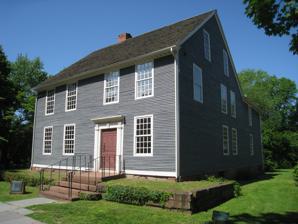
Building: Silas Deane House
Country: United States of America
Year built: 1766
Historic house in Connecticut, United States United States historic place Silas Deane House U.S. National Register of Historic Places U.S. National Historic Landmark U.S. Historic district Contributing property Silas Deane House Show map of Connecticut Show map of the United States Location 203 Main Street, Wethersfield, Connecticut Coordinates 41°41′41.89″N 72°39′13.01″W / 41.6949694°N 72.6536139°W / 41.6949694; -72.6536139 Area 1 acre (0.40 ha) Built 1764 Architectural style Georgian Part of Old Wethersfield Historic District ( ID70000719 ) NRHP reference No. 70000835 Significant dates Added to NRHP October 6, 1970 Designated NHL November 28, 1972 Designated CP December 29, 1970 The Silas Deane House is a historic house museum at 203 Main Street in Wethersfield, Connecticut . Built in 1766, this National Historic Landmark was the home of Silas Deane (1737–1789), the first foreign diplomat for the United States . Description and history The Deane house is a two-story wood-frame structure, four bays wide, with two asymmetrically placed interior chimneys, and a two-story ell extending to the rear. The main entry, in the second bay from the right, is flanked by pilasters and topped by a crowned and dentillated pediment. The interior features original woodwork, including pilasters and fully paneled fireplaces, and an elaborate stairway balustrade. The house was built in 1766 by Silas Deane . Trained as a lawyer, Deane became involved in resistance to attempts by the British Parliament to levy taxes on its colonies in the late 1760s, served in the First Continental Congress in 1774, and was elected to the Second Continental Congress in 1775. Deane was selected in March 1776 by that Congress to represent it in dealings with the Kingdom of France . Deane successfully negotiated the secret agreement by which France supported the nascent United States prior to its formal entry into the American Revolutionary War in 1778, after signing a formal treaty of alliance negotiated by a commission that included Deane.  He later became disenchanted with the rebel cause, and died in exile in Europe. In 1959, Deane's house was donated to The National Society of the Colonial Dames of America in Connecticut and in 1963–1965, it was restored. It is now open as part of the Webb-Deane-Stevens Museum and includes original furniture and portraits of Deane and his second wife. The Webb-Deane-Stevens Museum also owns the adjacent 18th-century Joseph Webb House and the Isaac Stevens House in Old Wethersfield , and also operates the nearby Buttolph–Williams House , which is owned by Connecticut Landmarks . The house was listed on the National Register of Historic Places in 1970, and was declared a National Historic Landmark in 1972. See also List of National Historic Landmarks in Connecticut National Register of Historic Places listings in Hartford County, Connecticut References